Feudal allegiance in The Lord of the Rings

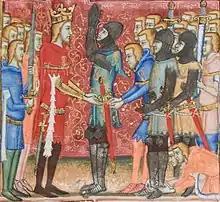
The scholar Jane Chance sees the character Faramir, son of the Steward of Gondor, as involved in multiple feudal-style allegiance-relationships in J. R. R. Tolkien's epic fantasy "The Lord of the Rings".

Feudal allegiance is one of many themes in J. R. R. Tolkien's epic fantasy "The Lord of the Rings". Central to some societies in the Middle Ages, the theme allows Tolkien to structure a complex set of relationships, to illustrate the medieval ideals of selfless courage through loyalty to one's lord, and to contrast pairs of characters according to how they handle these relationships.